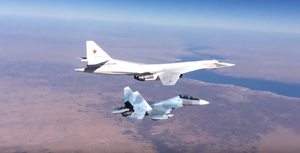
Tu-160 lançant un missile de croisière au-dessus de la méditerranée. Il est escorté par un SU-30SM.
L'intervention militaire de la Russie en Syrie a lieu durant la guerre civile syrienne et voit le déploiement à partir du 30 septembre 2015 de forces de l'armée russe en soutien à l'armée syrienne.